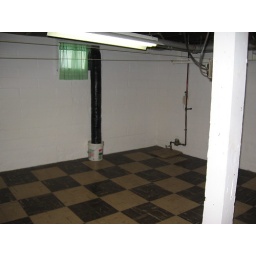
basement (the elephant trunk is there to bring in fresh air since there is a hot water boiler)